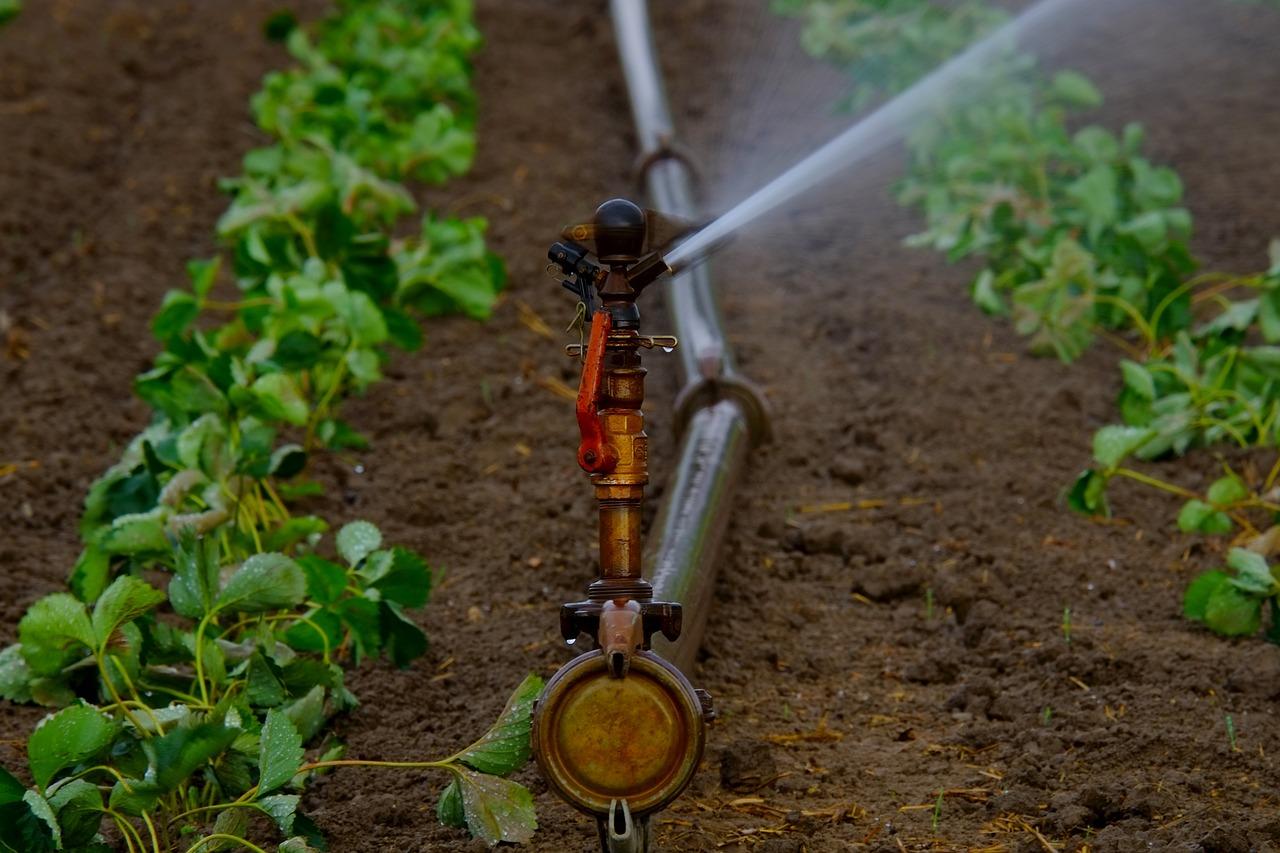
Huu ni mfumo wa umwagiliaji unaotumia kinyunyuzi cha maji kikimwaga maji kwenye miema iliyopandwa kwa mistari kwenye udongo. Udongo unaonkeana kuwa wenye unyevu na mimea ni ndogo ikionyesha kuwa bado inakua.